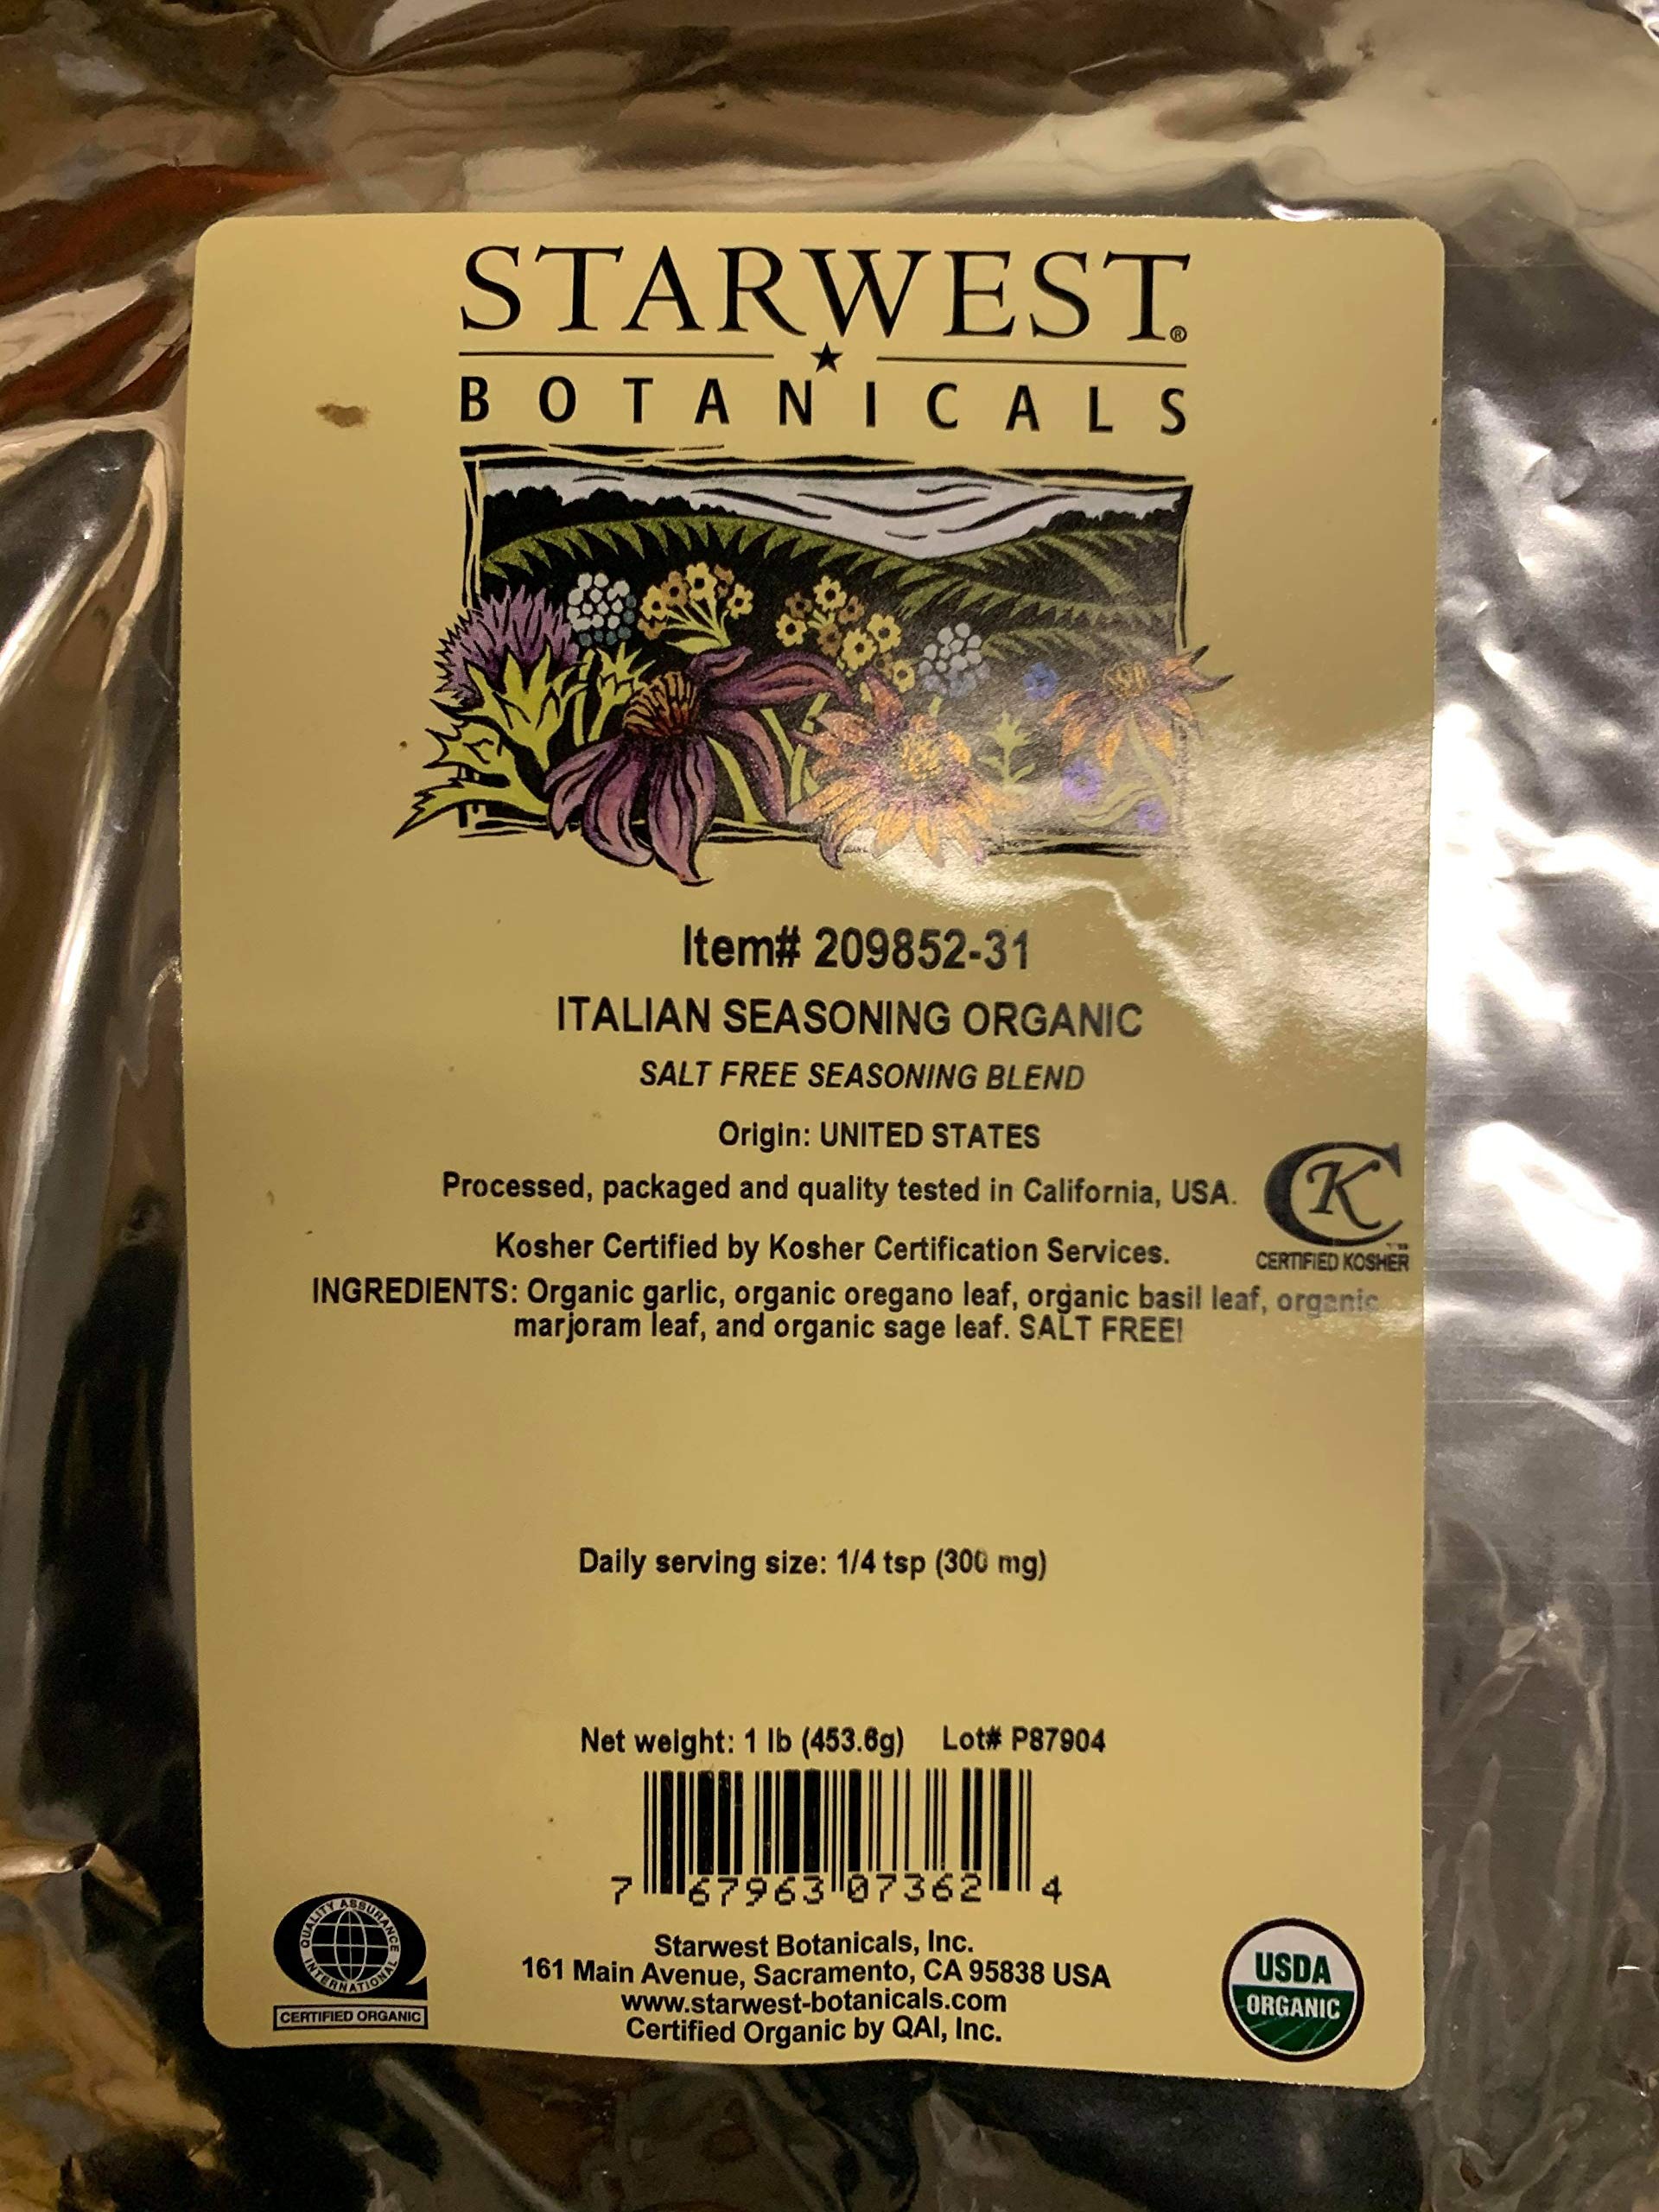
Item Name: Starwest Botanicals Organic Italian Seasoning, 1 Pound
Bullet Point 1: Ingredients: Organic oregano, organic basil, organic garlic, organic marjoram, and organic sage. SALT FREE!
Bullet Point 2: Origin: United States
Bullet Point 3: USDA Certified Organic
Bullet Point 4: Kosher Certified
Bullet Point 5: cGMP Compliant (current Good Manufacturing Practices)
Product Description: 1 lb of Organic Italian Seasoning, packaged in a resealable mylar bag.
Value: 1.0
Unit: pound

Price: 22.09